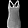
Label: T - shirt / top